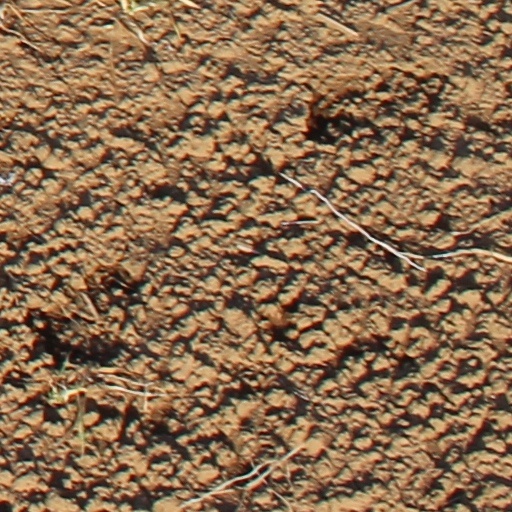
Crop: wheat